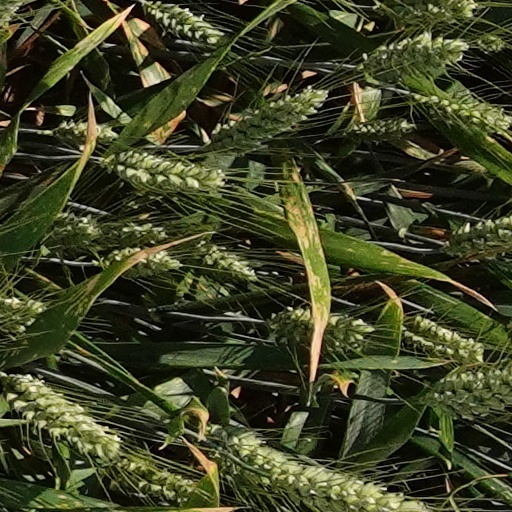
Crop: wheat